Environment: real
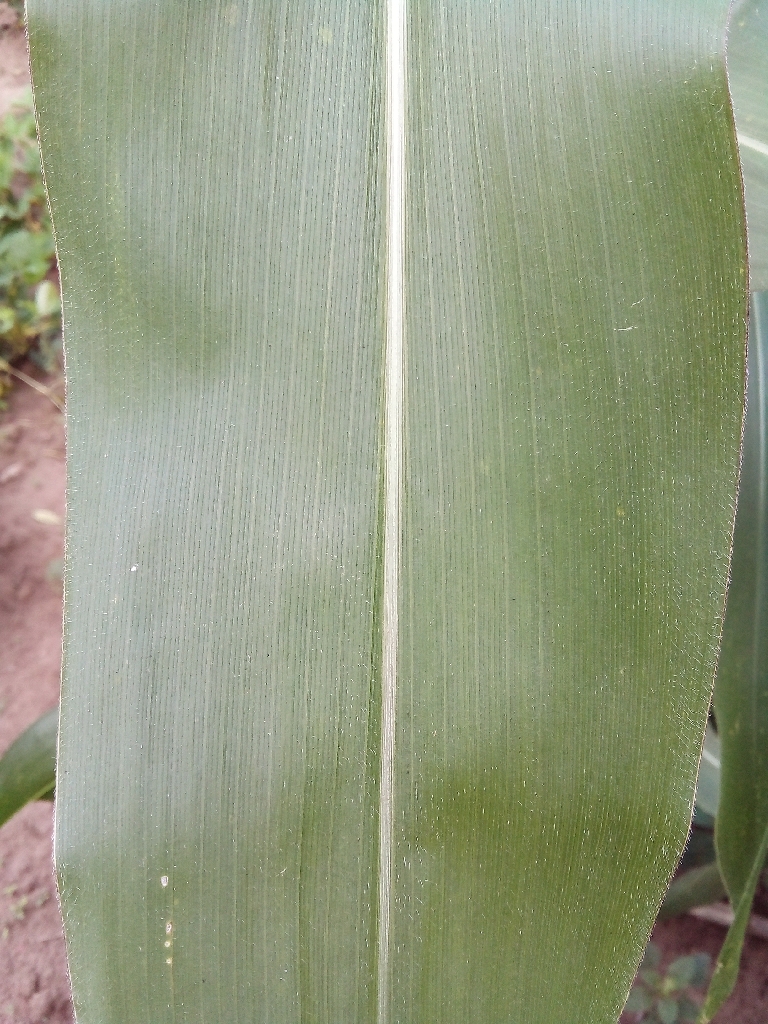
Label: healthy